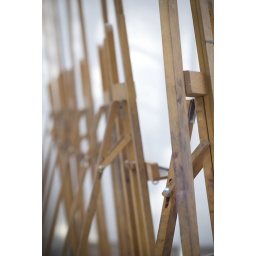
These were standing in a glass house in Stadsparken. Leftovers from an exhibition they had that day.